Rahovart

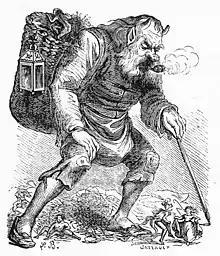
Rahovart

Rahovart (or "Rahouart") is a demon identified in Collin de Plancy's "Dictionnaire Infernal" (1818), according to which he is referenced in Durzel's "Moralité", a Renaissance book. Rahovart is a companion of Satan; little is known about the demon himself. In Durzel's undated account (allegedly printed at Rouen), which plays out to the end of the 15th century, Rahovart is attributed to the torment of evil, rich misers and old curmudgeons. He is also charged with avalanches and ghostly torment.